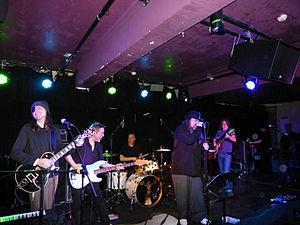
Brad est un groupe de rock américain, originaire de Seattle, dans l'État de Washington.